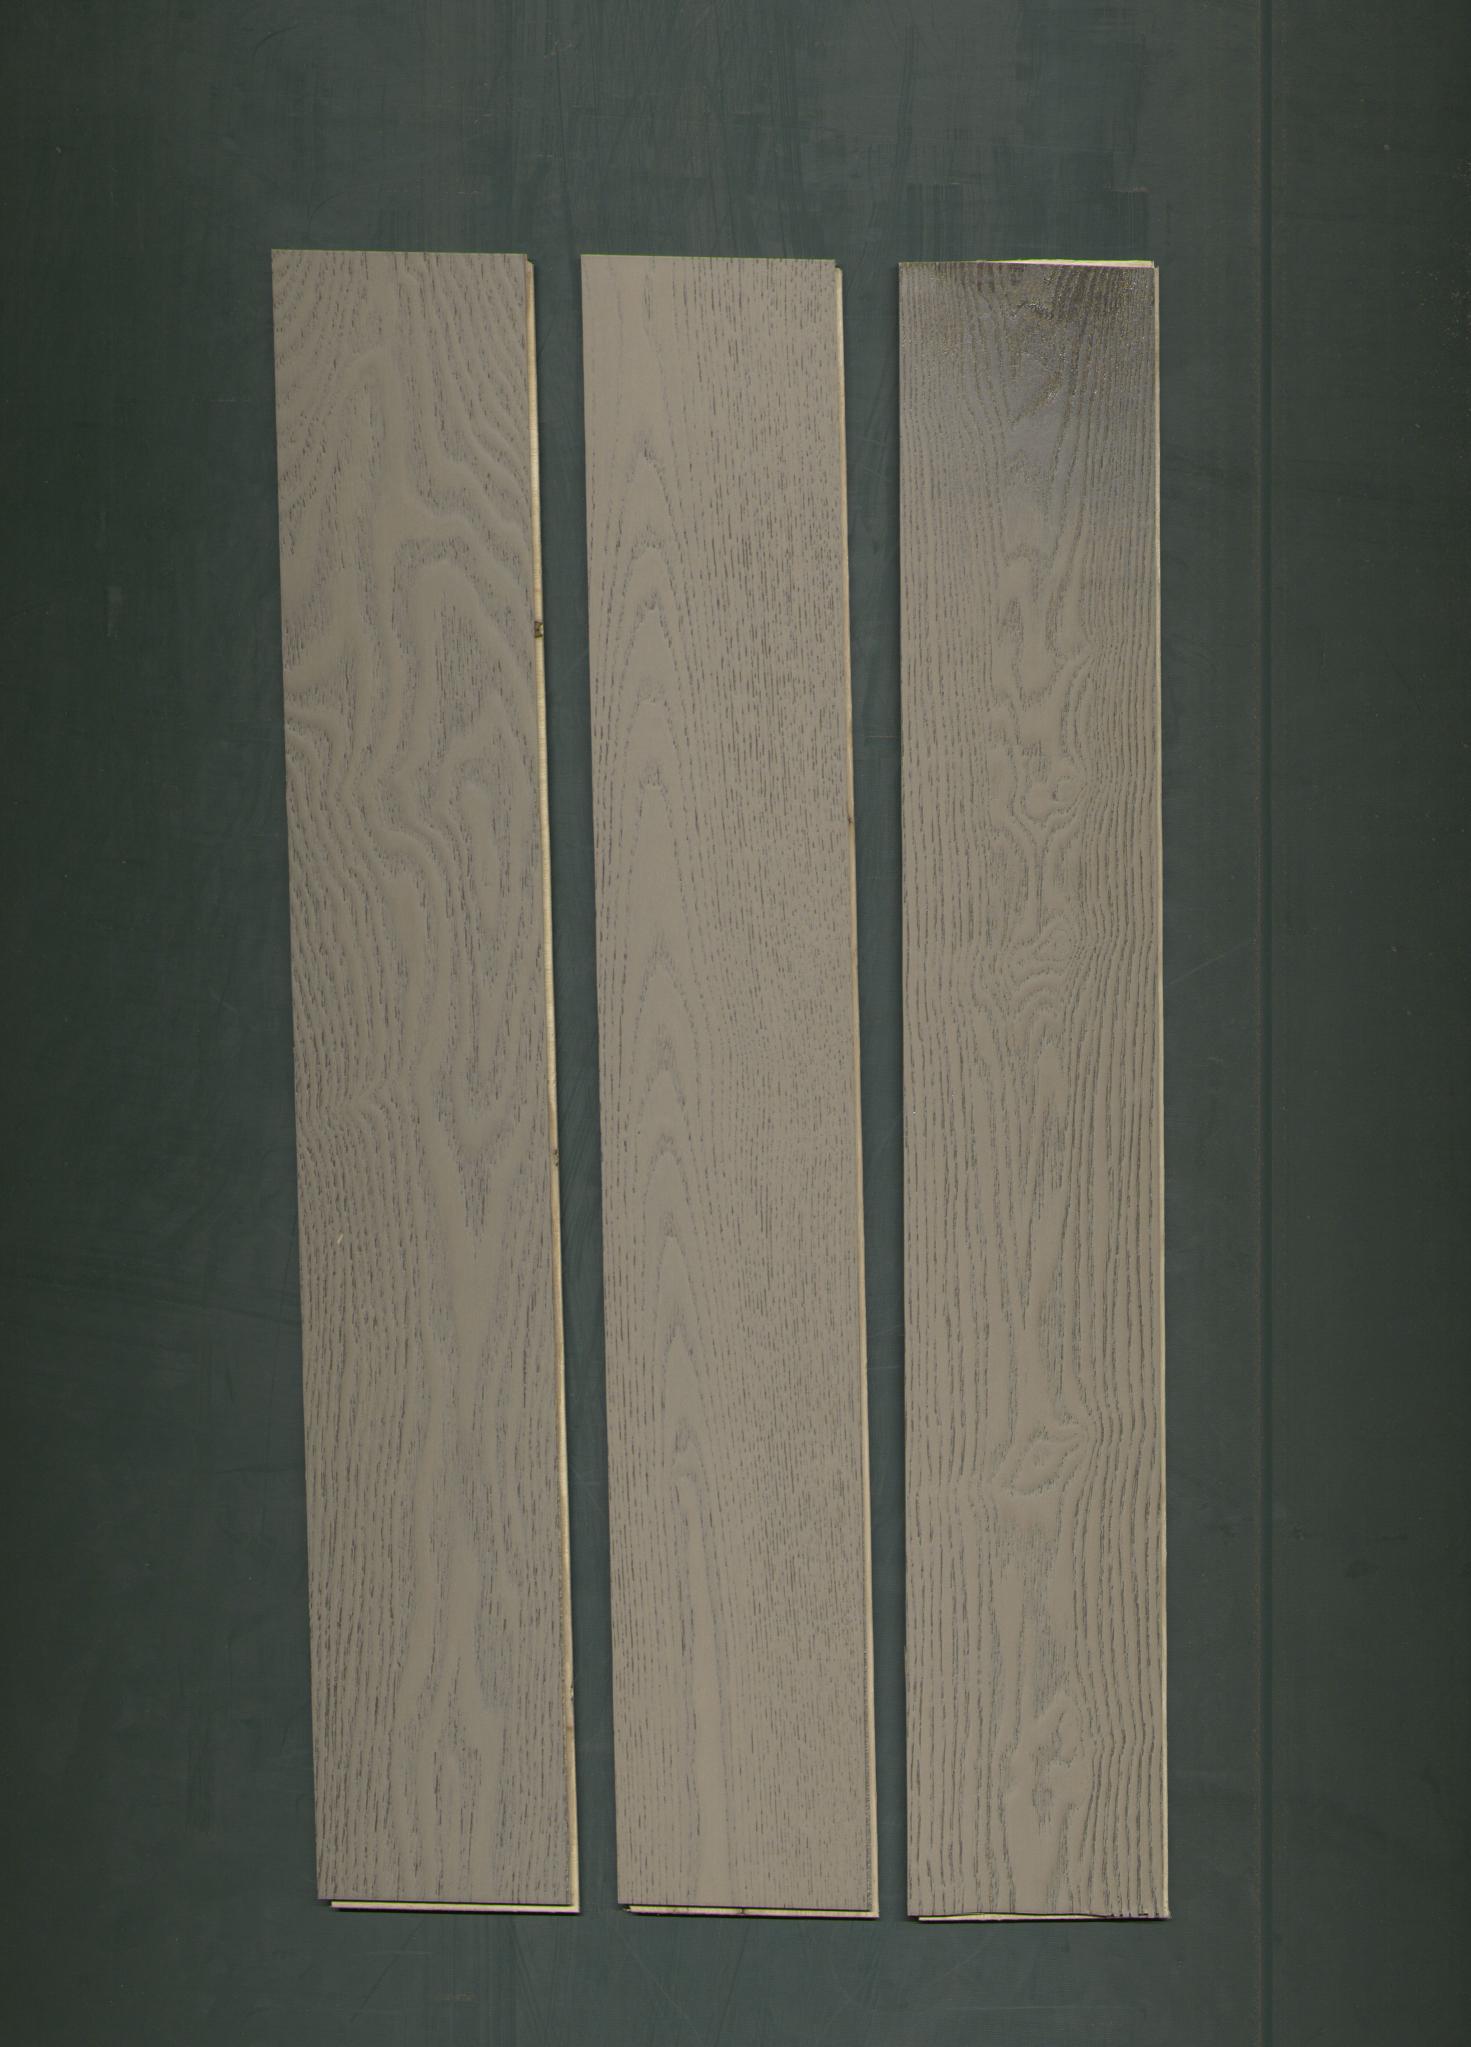
Label: mixers